Merdeka Palace

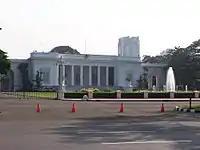
The front facade of the Merdeka Palace

The Merdeka Palace (also known in Indonesian as and during the Dutch colonial times as ), is one of seven presidential palaces in Indonesia. It is located on the north side of the Merdeka Square in Central Jakarta, Indonesia, and was used as the official residence of the president of the Republic of Indonesia.